Sarita Colonia

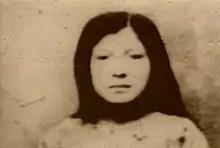
Only existing photo of Colonia, taken in 1926

Sara Colonia Zambrano (1 March 1914 – 20 December 1940), popularly known as Sarita Colonia, was a Peruvian woman who became a folk saint after her death. Born into poverty, she moved to Lima and worked various jobs until her death at age 26. Her burial site became a common place for prayers, and she became associated with tales of miracles and piety. She became especially popular among the poor, and she also came to be associated with other marginalized groups such as migrants, sex workers, criminals, and people of the LGBT community. A shrine was built in her honor at the height of her popularity in 1983, and her image was commonly seen in Lima during this period.